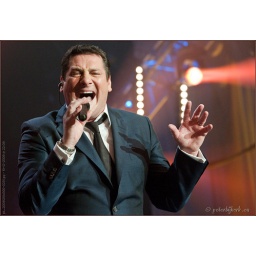
TV registratie van de Top 2000 in Concert - editie 2009Heineken Music Hall AmsterdamRadio 2 en Ned. 3 - NPS